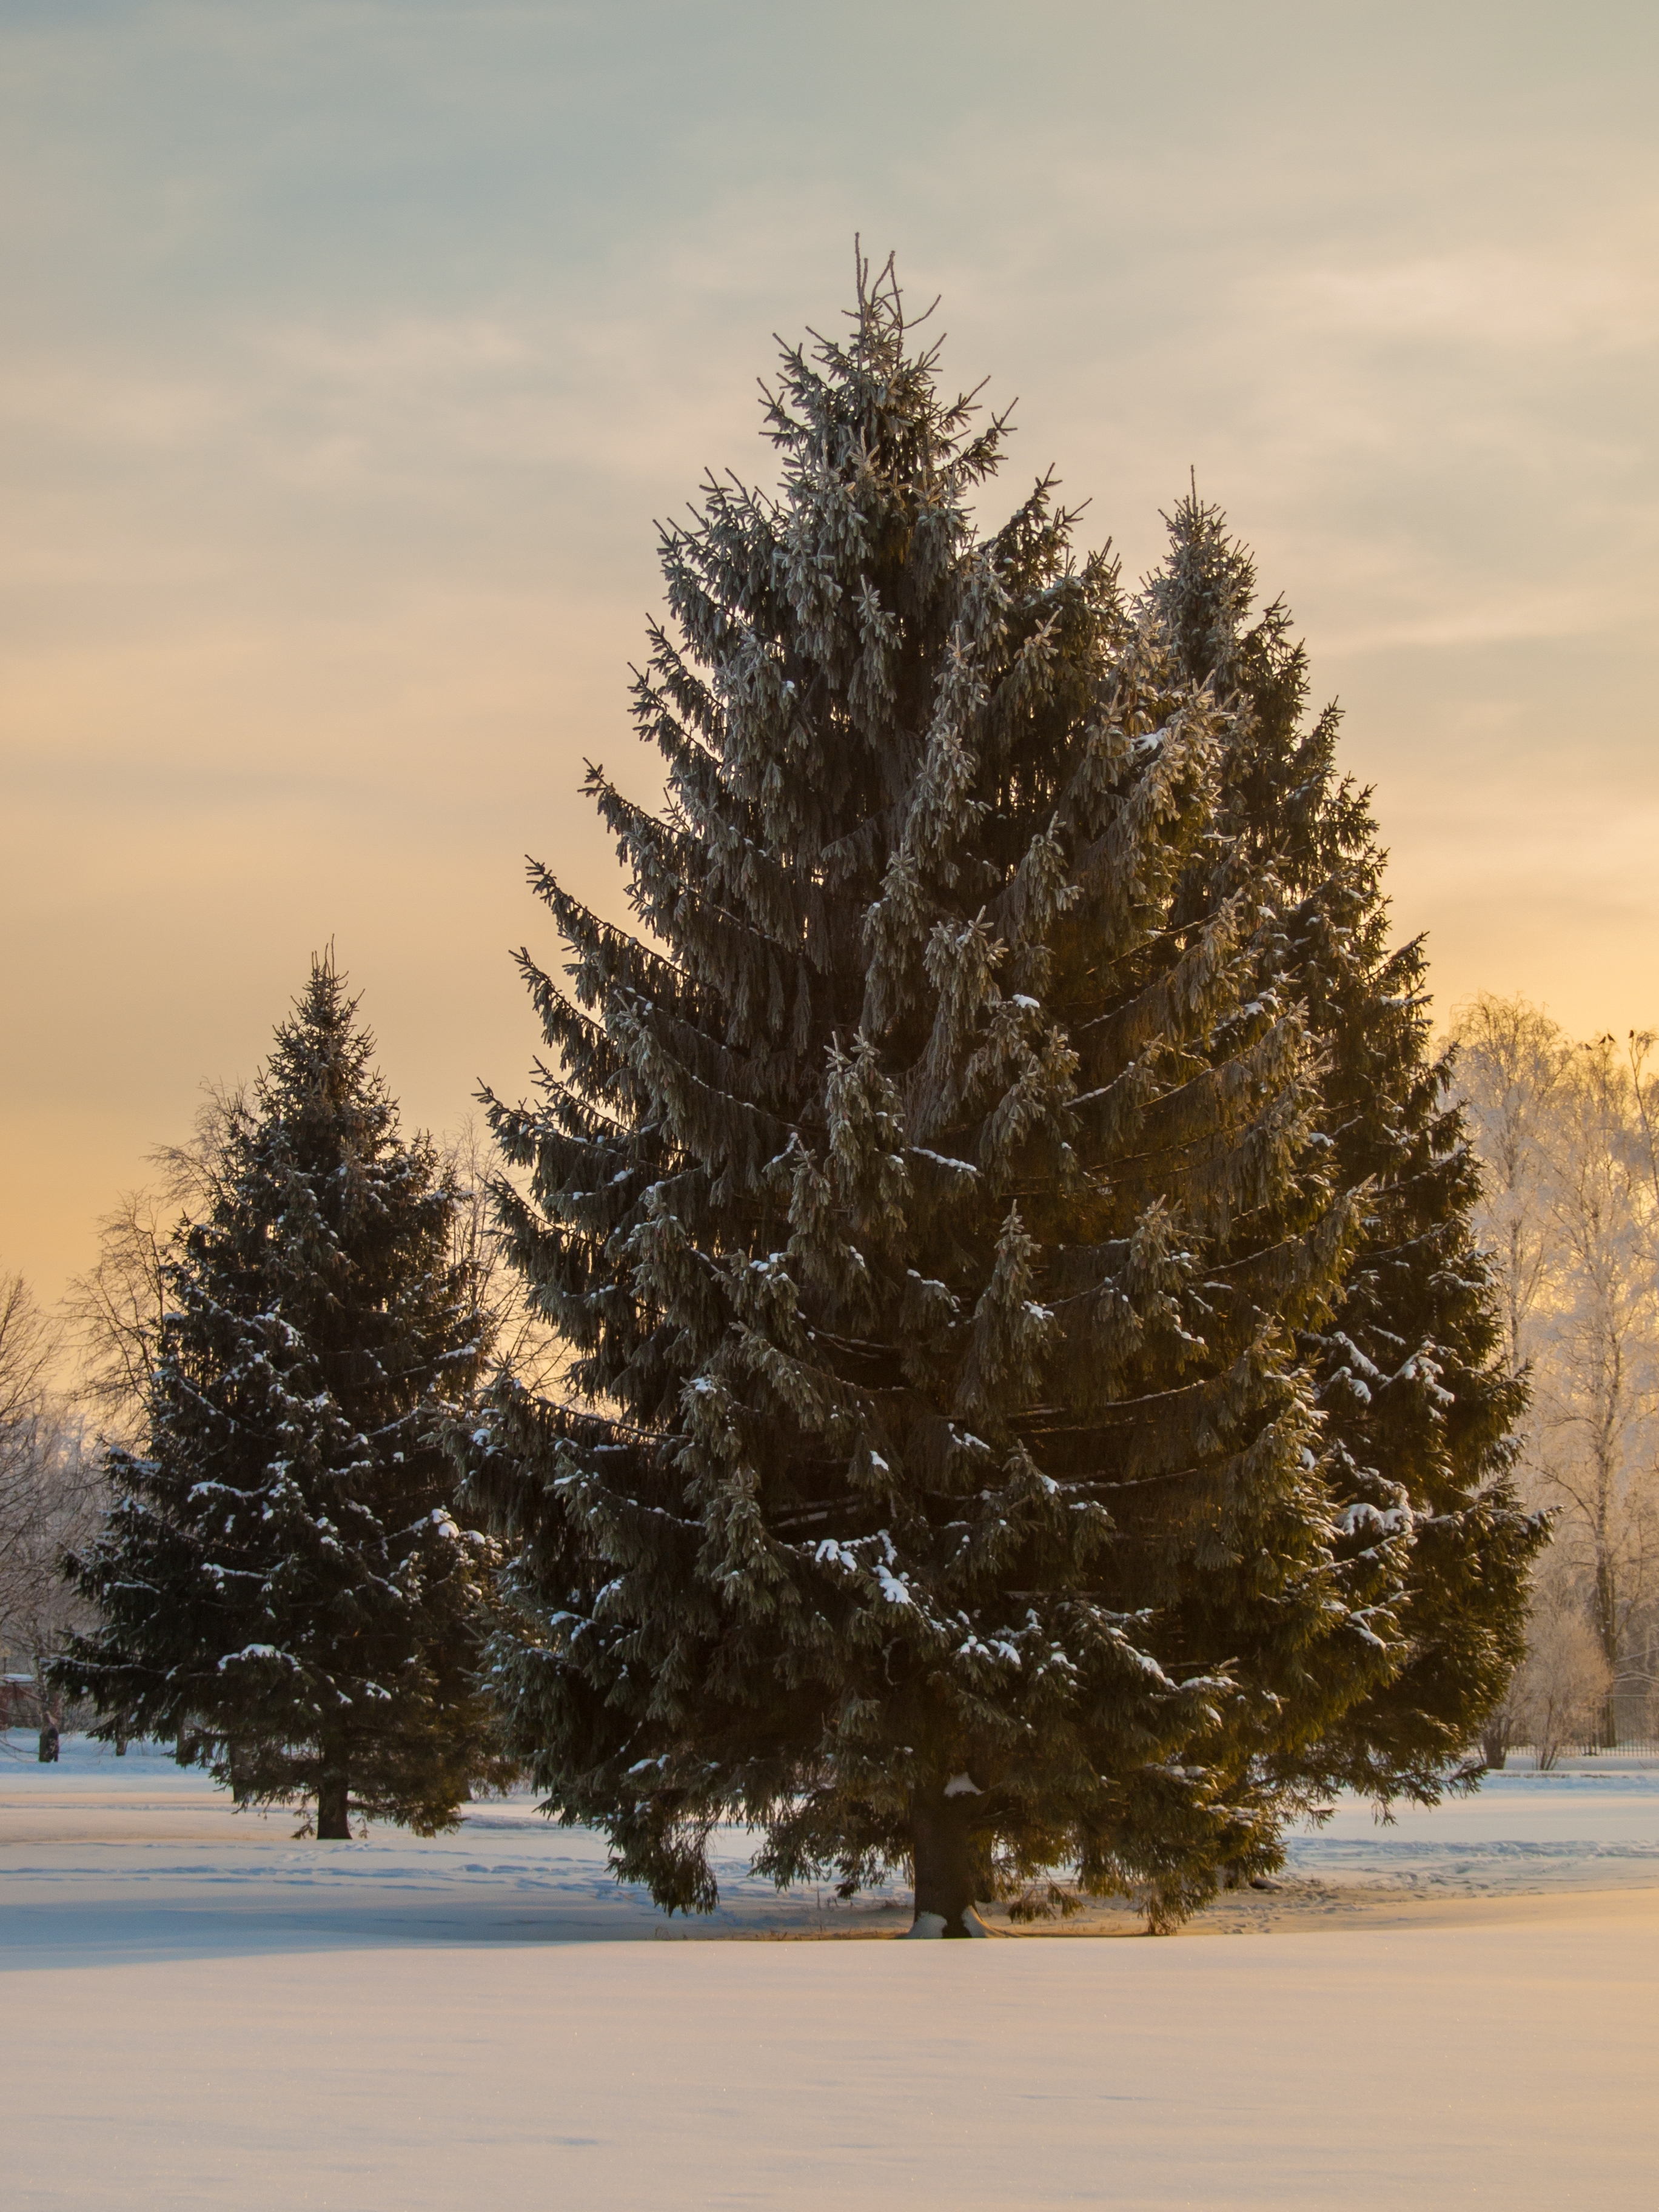
images, sky, cloud, snow, larch, natural landscape, branch, wood, tree, twig, evergreen, freezing, trunk, spruce fir forest, Tints and shades, ice cap, landscape, horizon, forest, slope, frost, road, mountain range, conifer, winter, meteorological phenomenon, temperate broadleaf and mixed forest, tropical and subtropical coniferous forests, reflection, woodland, grove, temperate coniferous forest, massif, evening, mist, fir, pine, hill, pine family, spruce, sunset, tundra, winter storm, Yellow fir, grass